Night game

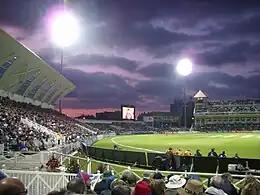
Day/night match at Trent Bridge

The use of floodlights in cricket matches has helped to bring much investment into the game both at a national and an international level since it began in 1977. Today floodlit (day/night) cricket is played in most of the test playing nations although some nations have only started hosting day/night matches in the last 10 to 12 years. Many important tournaments like Indian Premier League and Champions League Twenty20 have become success due to night games.